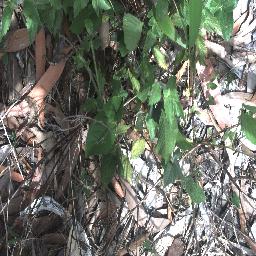
Label: siam_weed